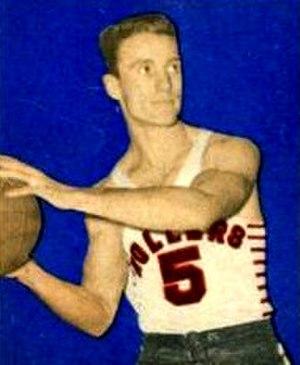
Kenneth L. Sailors, né le 14 janvier 1921 à Bushnell dans le Nebraska ou le 14 janvier 1922 à Hillsdale dans le Wyoming et mort le 30 janvier 2016 à Laramie, est un ancien joueur américain professionnel de basket-ball. Meneur de jeu d'1,78 m, il est connu pour avoir popularisé le « tir en suspension » comme une alternative au tir à deux mains, les pieds collés au sol.